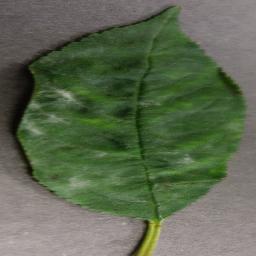
Label: Cherry___Powdery_mildew